John Ritchie Findlay

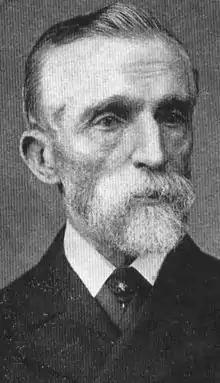
John Ritchie Findlay

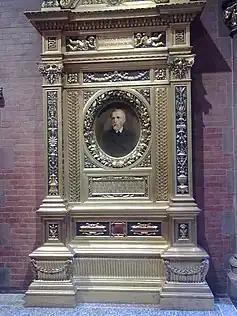
John Ritchie Findlay memorial at the Scottish National Portrait Gallery

John Ritchie Findlay (21 October 1824 – 16 October 1898) was a Scottish newspaper owner and philanthropist.